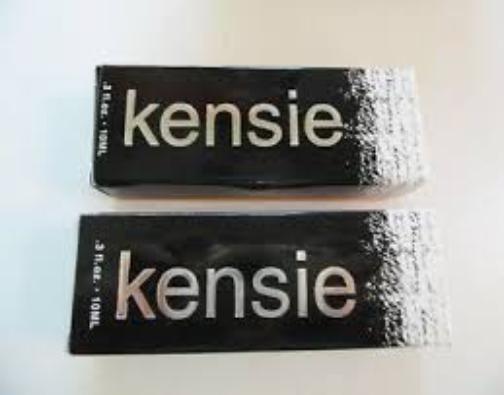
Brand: kensie
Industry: Clothes